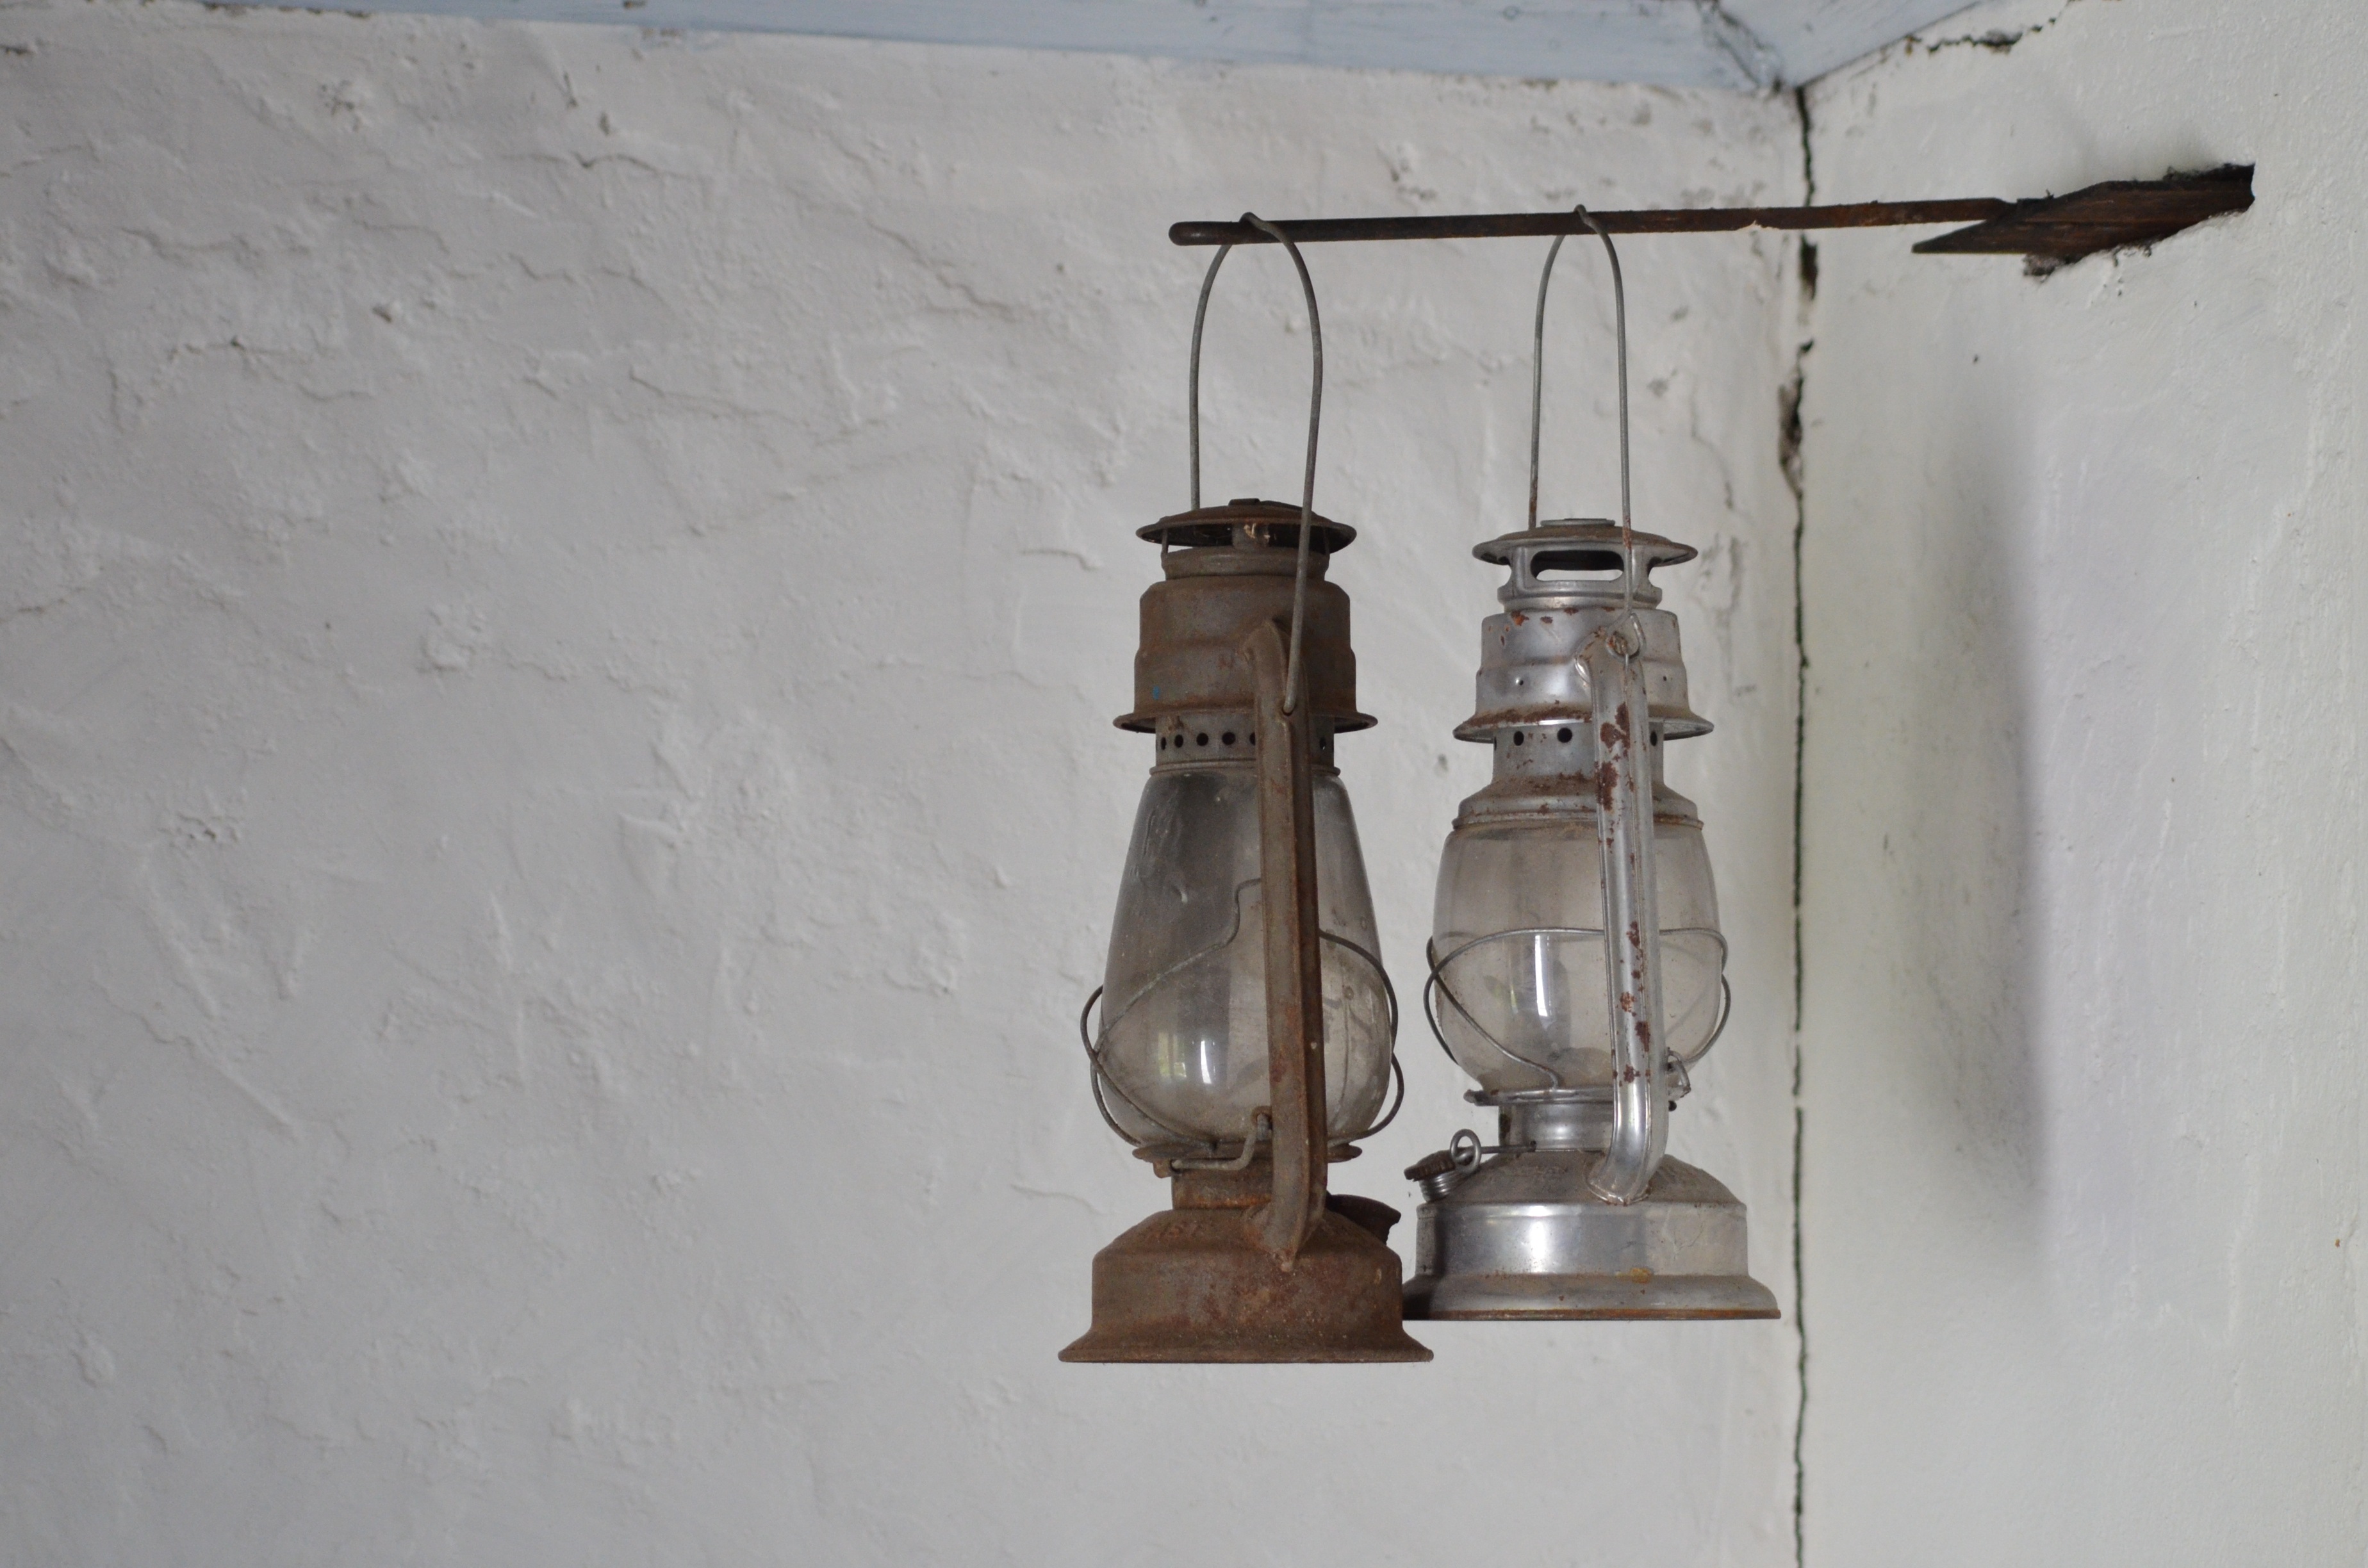
white, glass, old, lantern, lamp, lighting, light fixture, oil